History of timekeeping devices

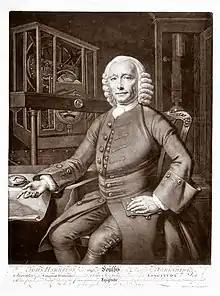
Engraving of John Harrison, with his gridiron pendulum shown in the background (1768). Science Museum, London

The invention of the verge and foliot escapement in 1275 was one of the most important inventions in both the history of the clock and the history of technology. It was the first type of regulator in horology. A verge, or vertical shaft, is forced to rotate by a weight-driven crown wheel, but is stopped from rotating freely by a foliot. The foliot, which cannot vibrate freely, swings back and forth, which allows a wheel to rotate one tooth at a time. Although the verge and foliot was an advancement on previous timekeepers, it was impossible to avoid fluctuations in the beat caused by changes in the applied forces—the earliest mechanical clocks were regularly reset using a sundial.